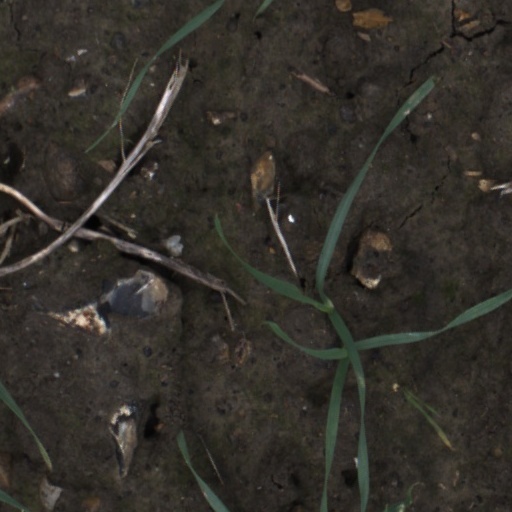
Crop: wheat